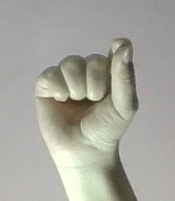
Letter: fa